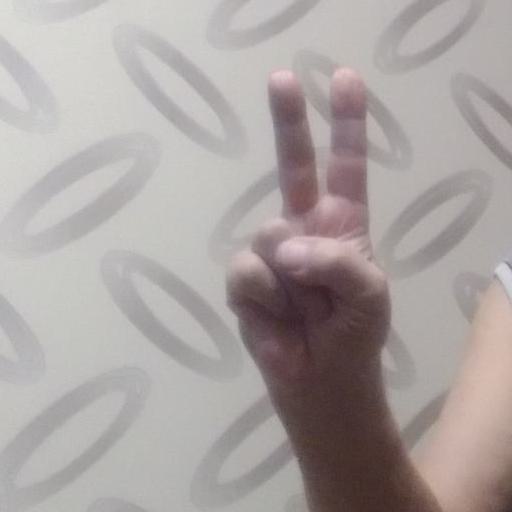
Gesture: peace